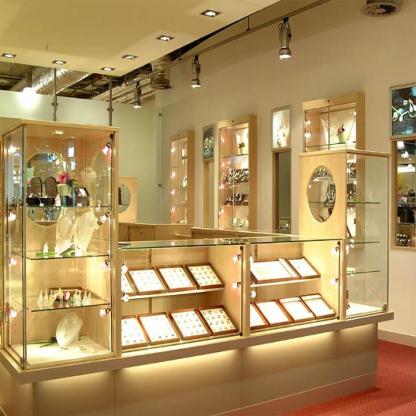
Scene: Indoor